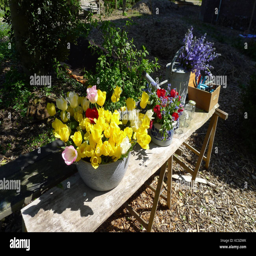
picking tulips from the garden to make bouquets